RIGS: Mechanized Combat League

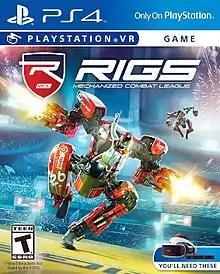
North American box art

RIGS: Mechanized Combat League is a 2016 first-person shooter sports video game developed by Guerrilla Cambridge and published by Sony Interactive Entertainment for the PlayStation 4. It was released for the PlayStation VR.